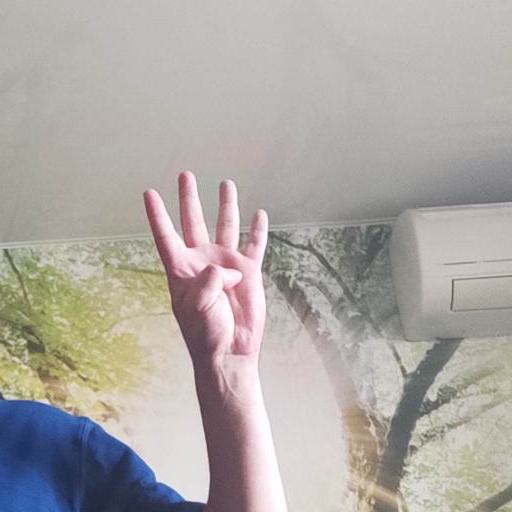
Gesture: four